Gdańsk Wrzeszcz railway station

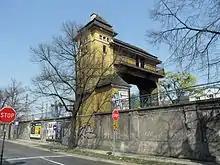
Old signal box in April 2011.

Gdańsk Wrzeszcz railway station is a railway station serving the city of Gdańsk, in the Pomeranian Voivodeship, Poland. The station opened in 1870 and is located on the Gdańsk–Stargard railway, the parallel Gdańsk Śródmieście–Rumia railway and Gdańsk Wrzeszcz–Gdańsk Osowa railway. The station is located in the Wrzeszcz quarter of the city. The train services are operated by PKP, Przewozy Regionalne and SKM Tricity. Koleje Mazowieckie trains operate here during the summer.